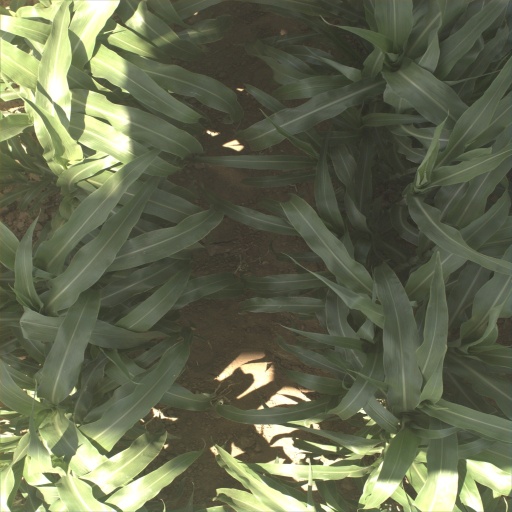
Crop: sorghum